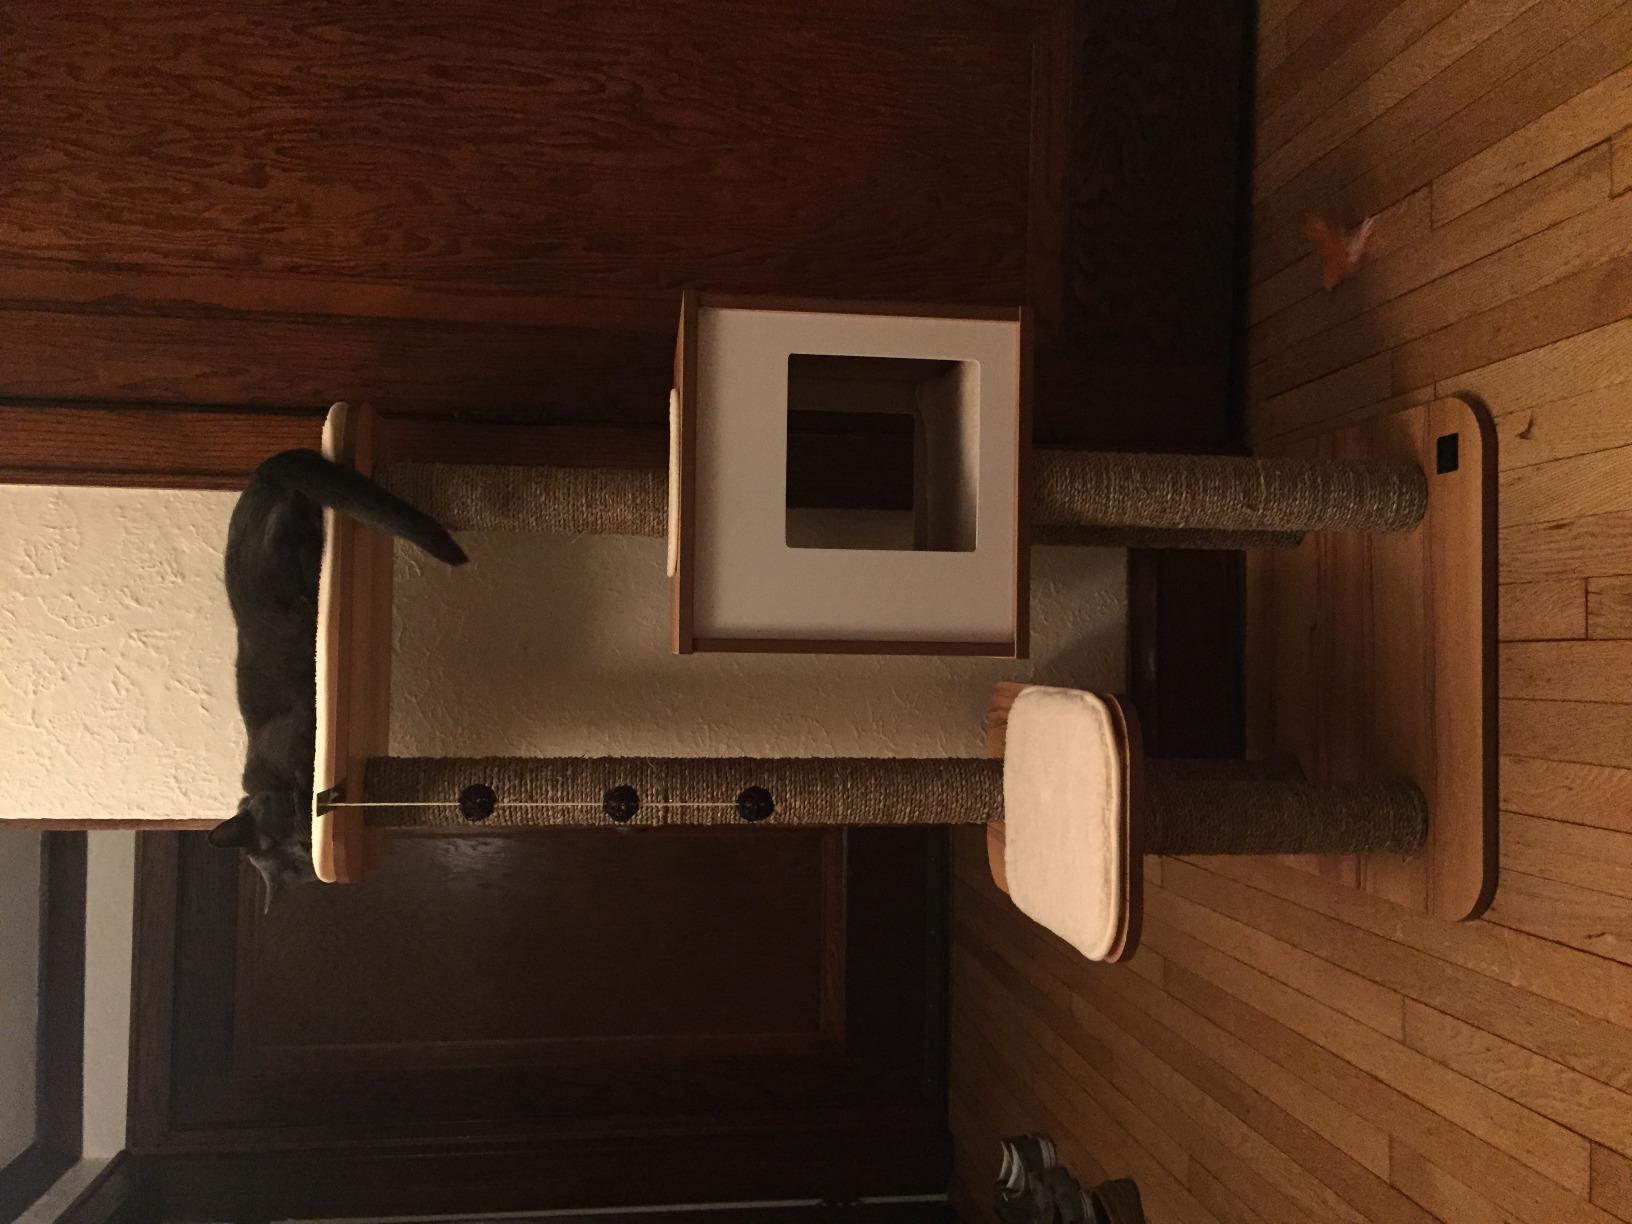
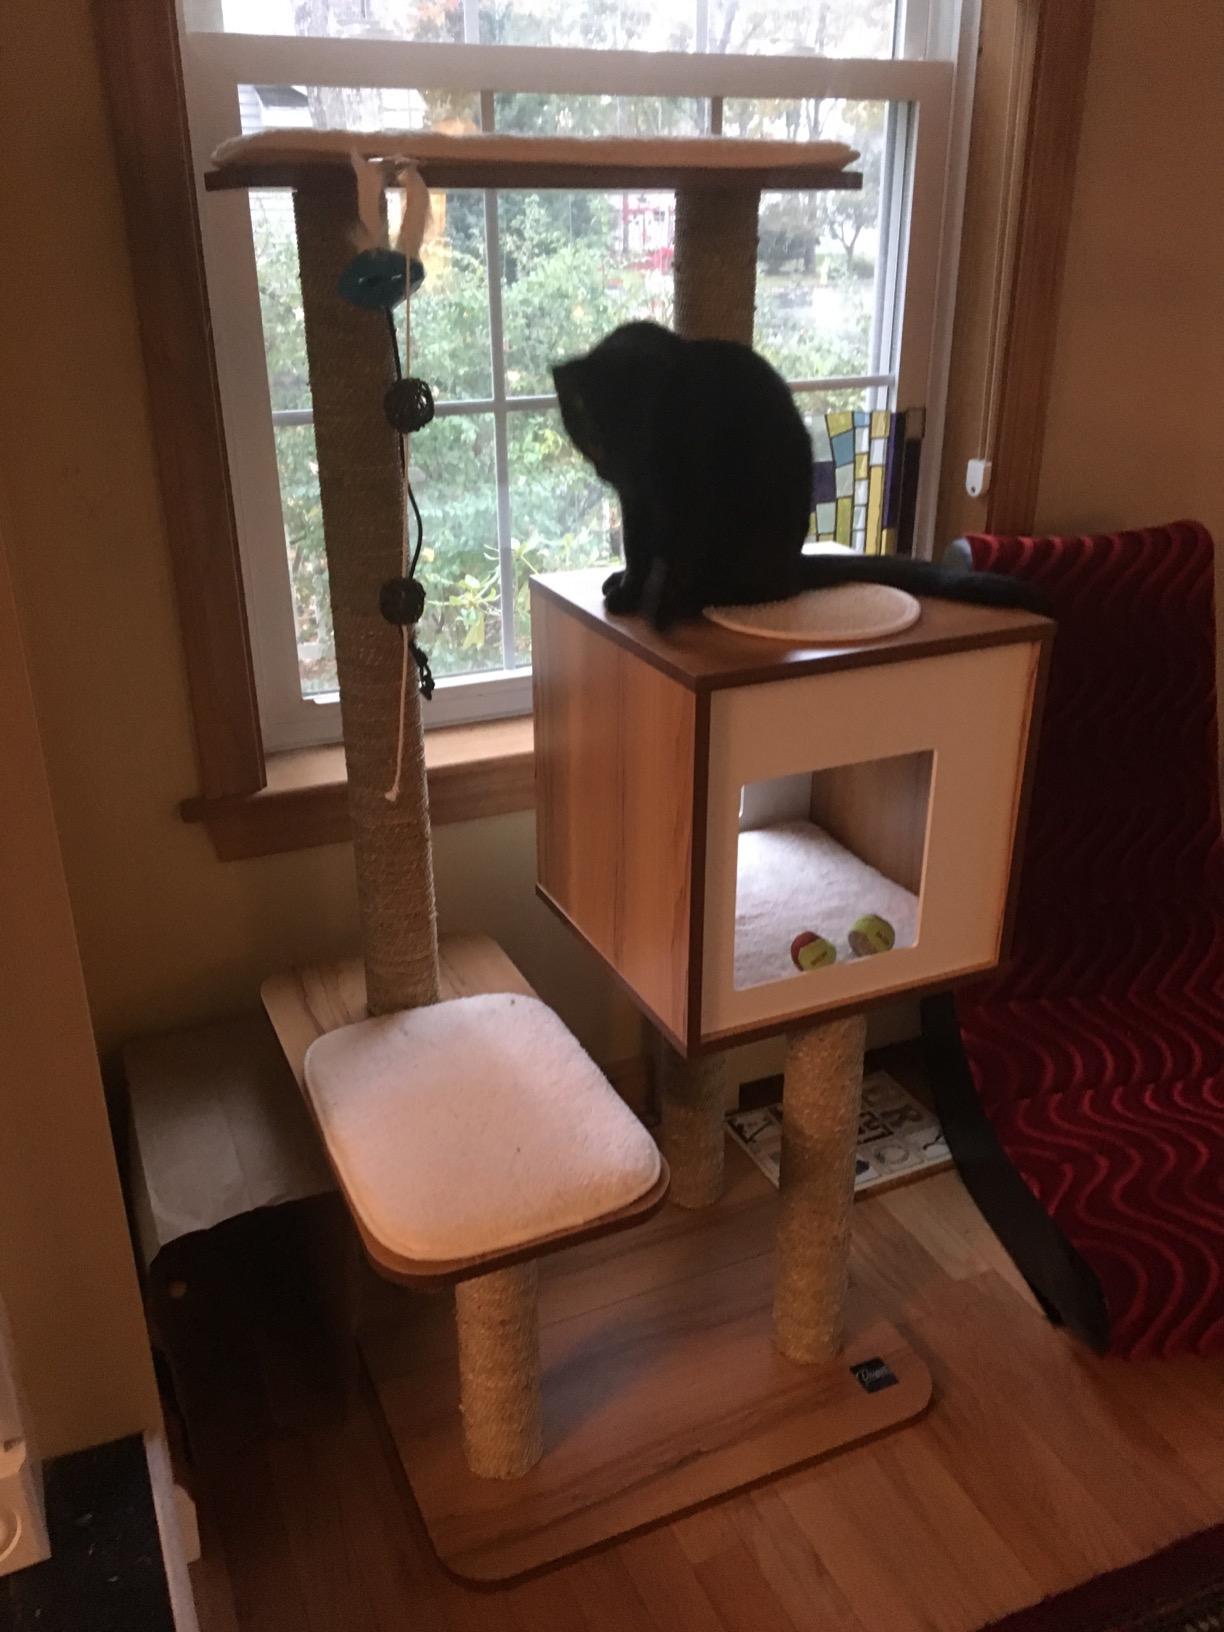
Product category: items_cat tree
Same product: yes